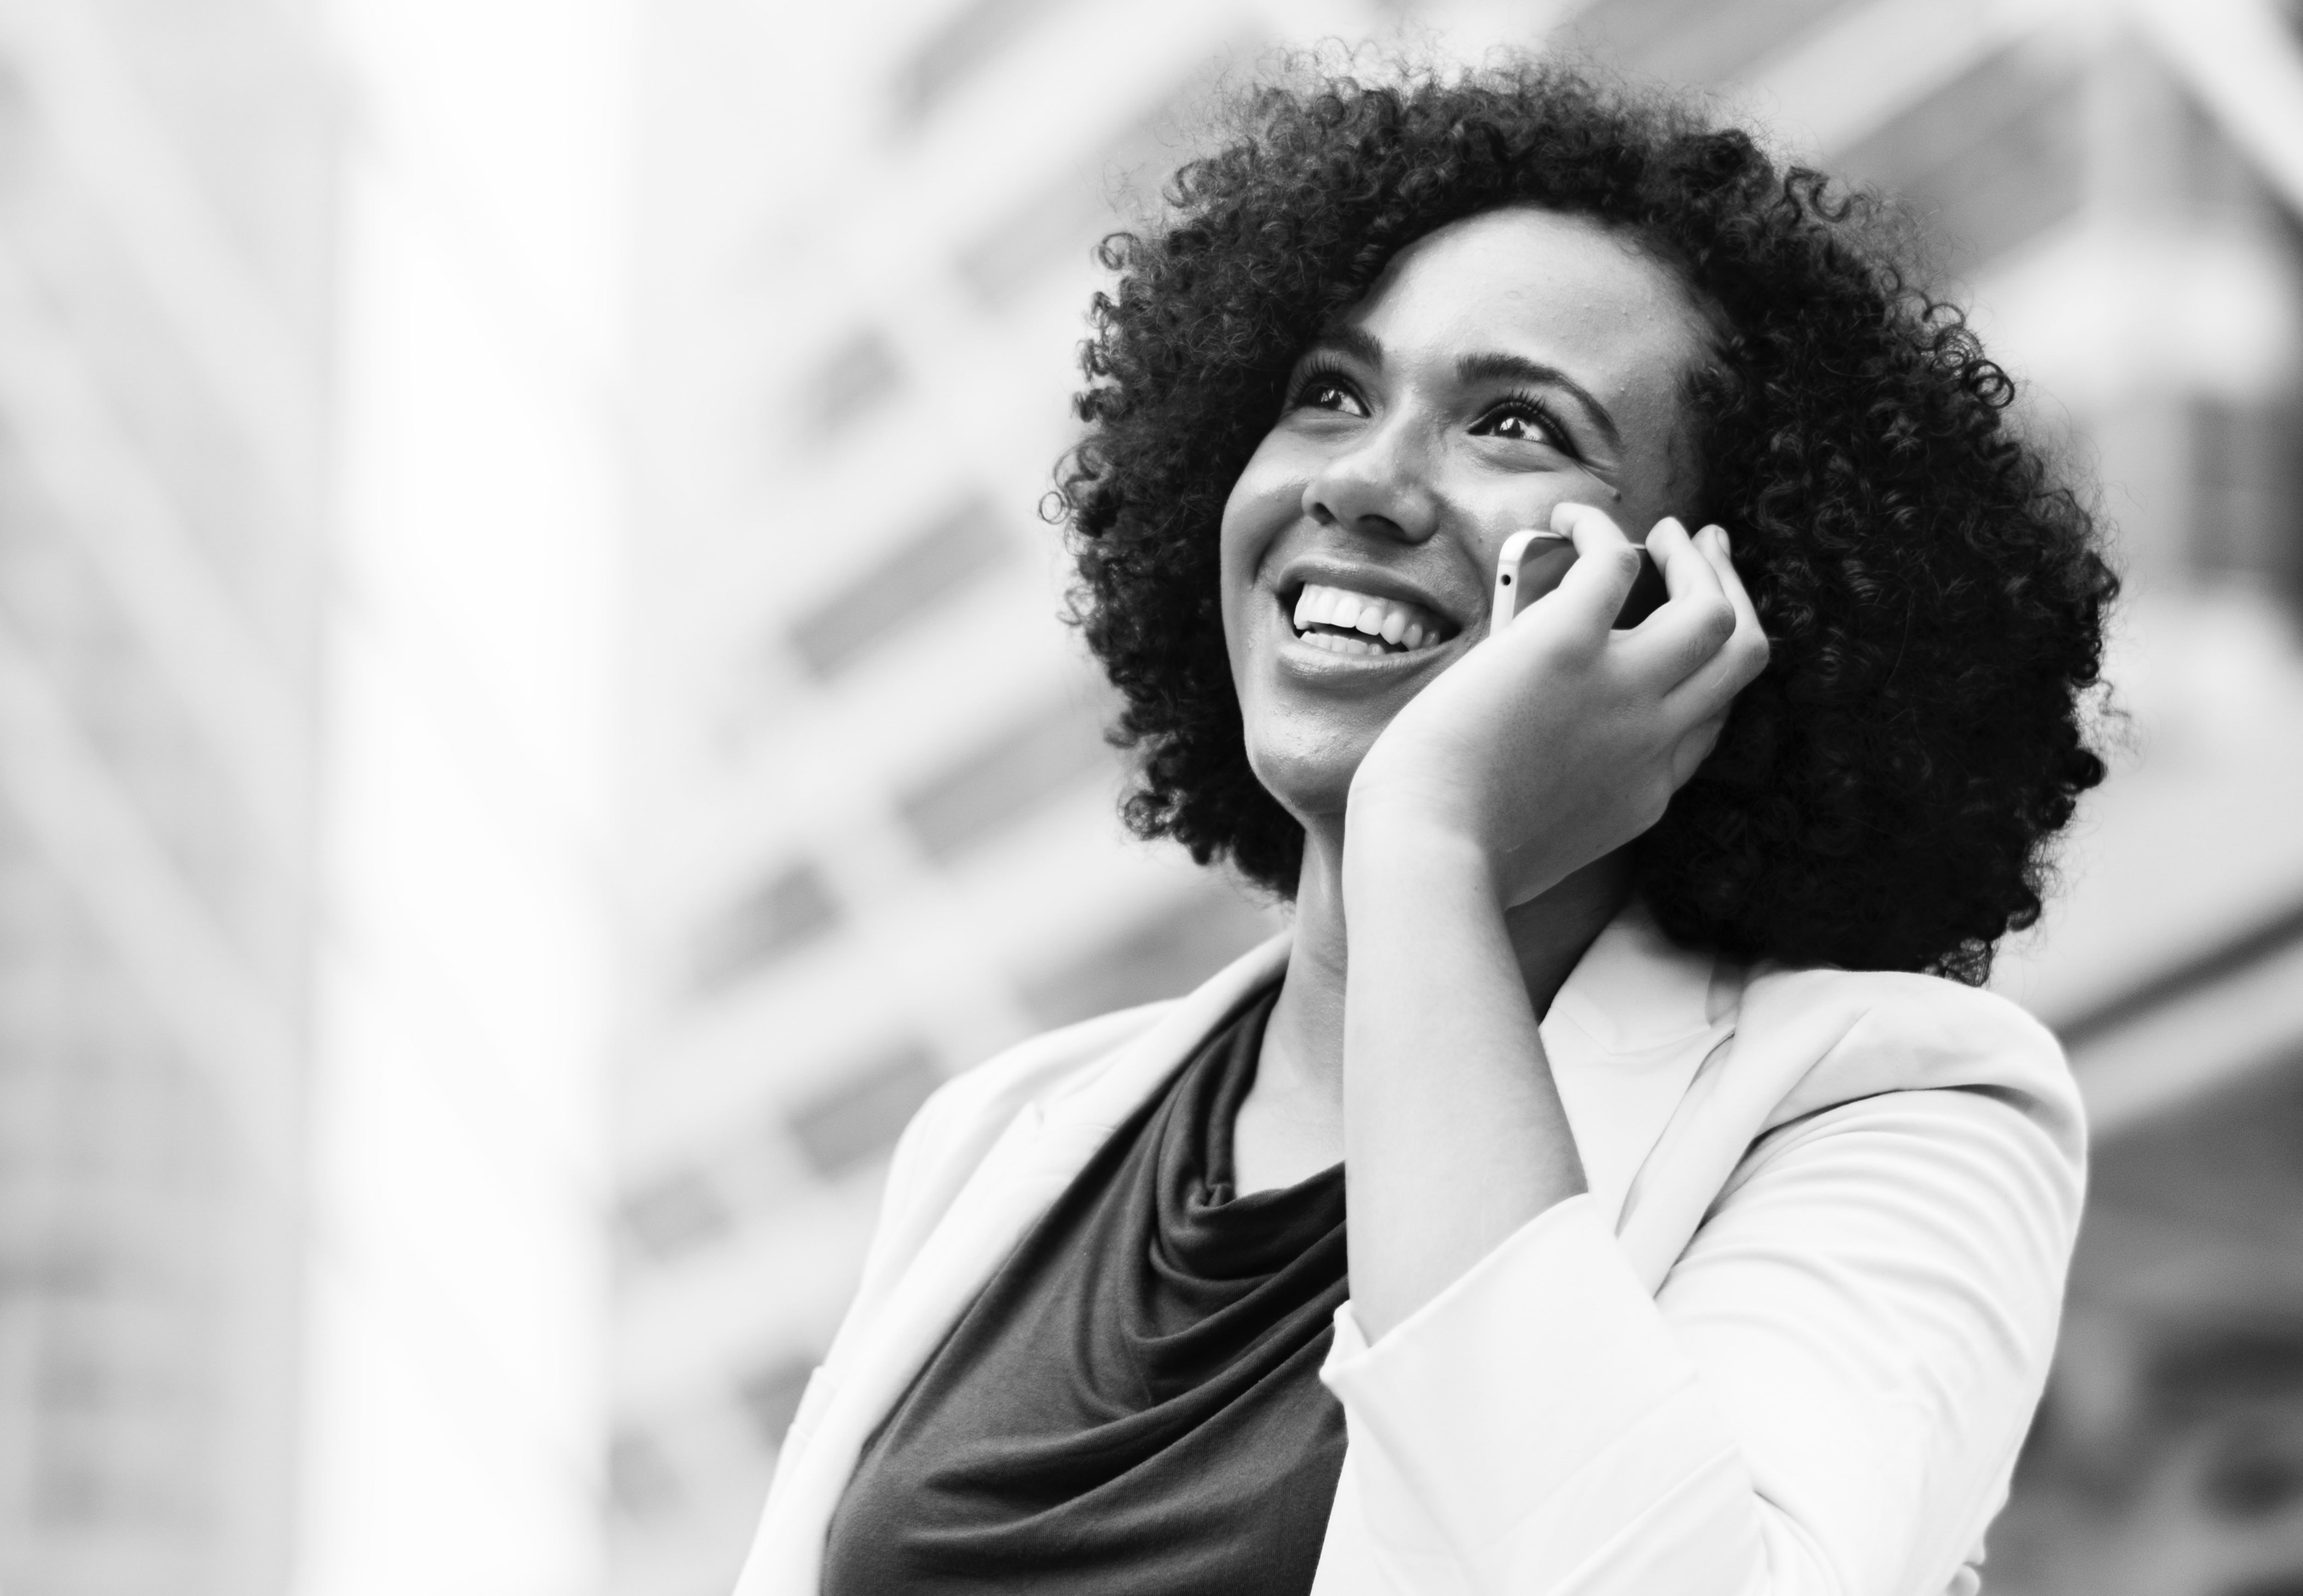
hair, white, photograph, black, facial expression, hairstyle, black and white, afro, jheri curl, beauty, monochrome photography, monochrome, smile, photography, eye, shoulder, portrait photography, stock photography, photo shoot, happy, style, black hair, gesture, laugh